SpongeBob SquarePants (character)

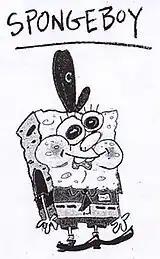
An early drawing of the character by Hillenburg with the original name

Stephen Hillenburg first became fascinated with the ocean as a child. He began developing his artistic abilities at a young age. During college, he studied marine biology and minored in art. He planned to return to graduate school and eventually to pursue a master's degree in art. After graduating in 1984 from Humboldt State University, he joined the Ocean Institute, an organization in Dana Point, California, dedicated to educating the public about marine science and maritime history. While he was there, he had the initial idea that would lead to the creation of "SpongeBob SquarePants"—a comic book titled "The Intertidal Zone". The host of the comic was "Bob the Sponge" who, unlike SpongeBob, resembled an actual sea sponge. In 1987, Hillenburg left the institute to pursue an animation career.